Dr. A. P. J. Abdul Kalam Memorial

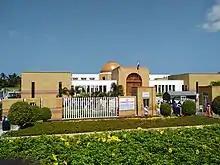
Kalam's Mausoleum

Dr. A. P. J. Abdul Kalam Memorial is a memorial dedicated to the former president of the Republic of India A. P. J. Abdul Kalam located in Peikarumbu, Rameswaram, Tamil Nadu, India. The memorial was designed and constructed by the Defence Research and Development Organisation (DRDO) as a tribute to Kalam and to display the cultural heritage and ethnic diversity of India. It was officially inaugurated by the prime minister of the Republic of India Narendra Modi on 22 July 2017. A symbol of national integration, the memorial is an amalgamation of Mughal and Indian architecture.